Talk Back and You're Dead

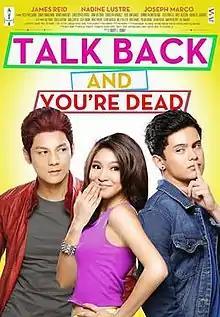
Theatrical movie poster

Talk Back and You're Dead is a 2014 Filipino romantic comedy-action film directed by Andoy Ranay, starring James Reid, Nadine Lustre and Joseph Marco and is based on the bestselling novel of the same name originally published on Wattpad by Alesana Marie. The film was distributed by Viva Films and Star Cinema's sister production arm Skylight Films and it was distributed by Star Cinema and Viva Films and was released on August 20, 2014, in theaters nationwide.